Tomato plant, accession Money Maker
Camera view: bottom (45 deg); turntable rotation: 300 degrees
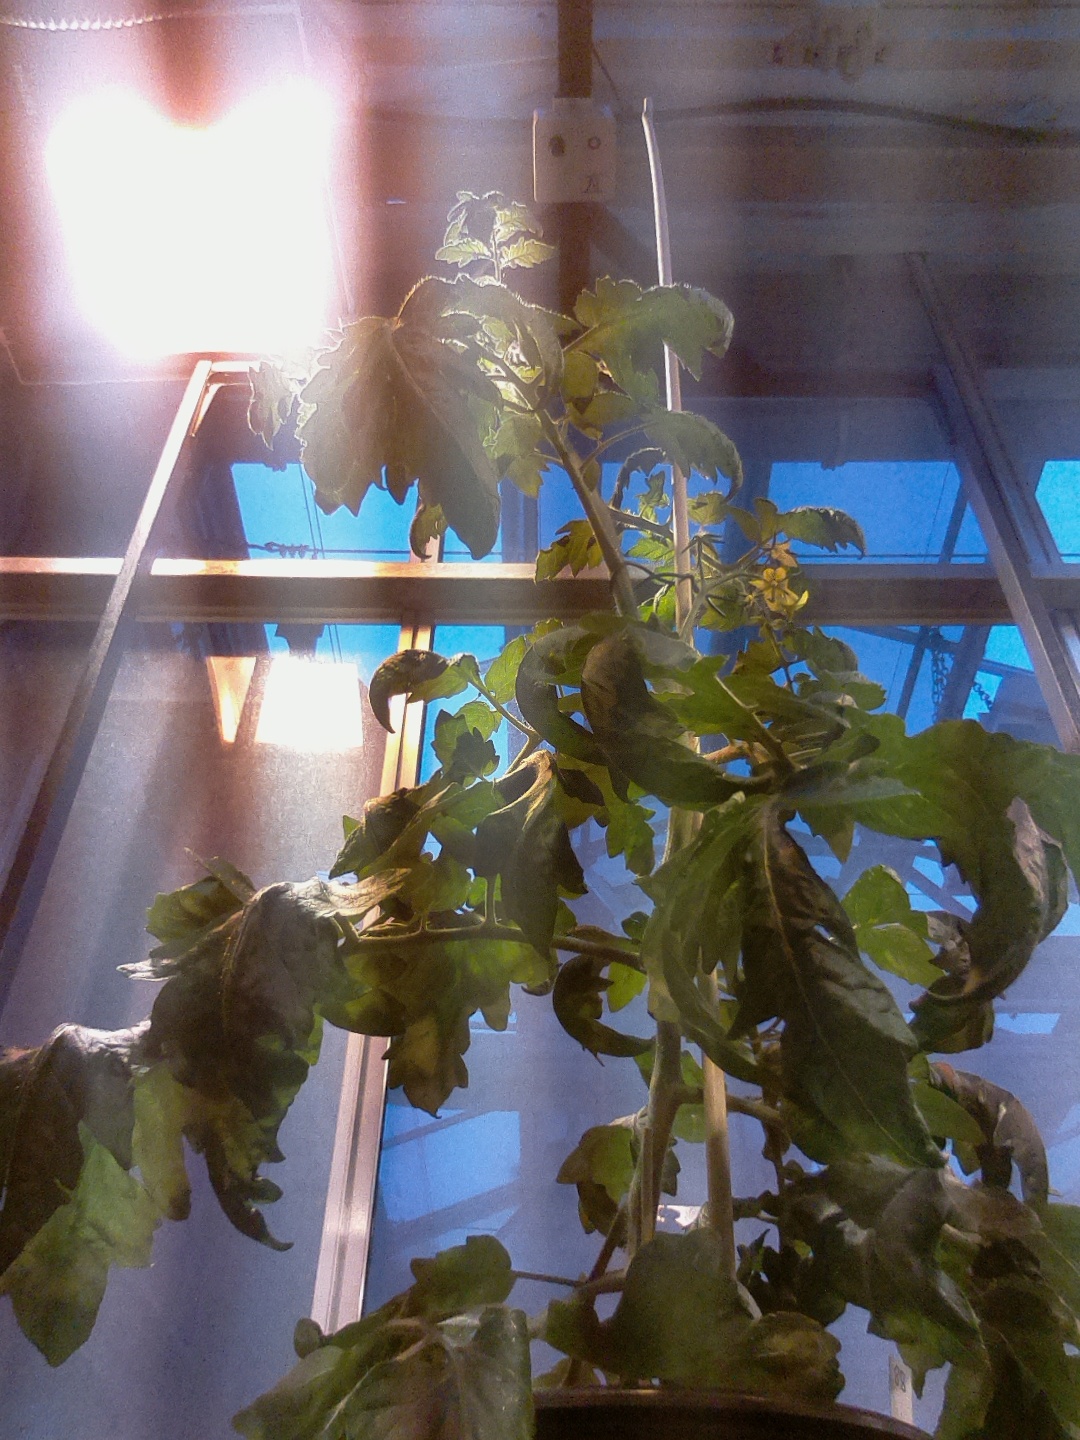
BBCH growth stage 67: Full flowering, 70%-80% of flowers open, more petals falling